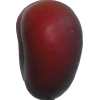
Label: nectarine_flat